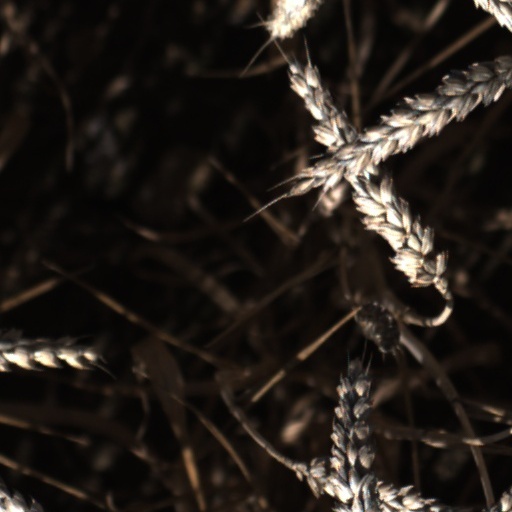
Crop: wheat